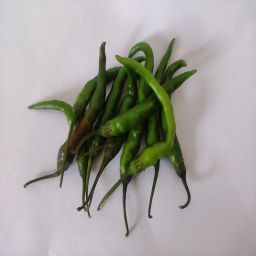
Crop: Chile Pepper
Quality: Unripe